2005 Texas Longhorns football team

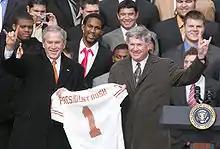
George W. Bush and Mack Brown give the Hook 'em Horns at the White House with the 2005 Texas Longhorn football team

Analysts labeled the team, their season, and their championship victory as the greatest or among the greatest in the history of the sport. College Football News judged the 2005 Longhorns to have played the greatest college football season ever. Sports-writers at College Football News also consider the 2006 Rose Bowl to be the best college football game ever played. Furman Bisher of the Atlanta Journal-Constitution said "if there ever has been a greater game, I never saw it, and I've been watching college football games since 1934." "Scout.com" called it "one of the best national title games ever", while Kevin Hench of Fox Sports called it "perhaps the greatest college football game ever played." ESPN declared the 2006 Rose Bowl Game an instant classic and re-aired it within a week of the original broadcast. ESPN later awarded the 2006 ESPY Award to the Longhorns and Trojans for the 2006 "Best Game" in any sport. Vince Young and Matt Leinart accepted the award on behalf of their teams. ESPN columnist Mark Schlabach ranked the 2005 Texas Longhorns as fourth-best among the first ten BCS-era champions.